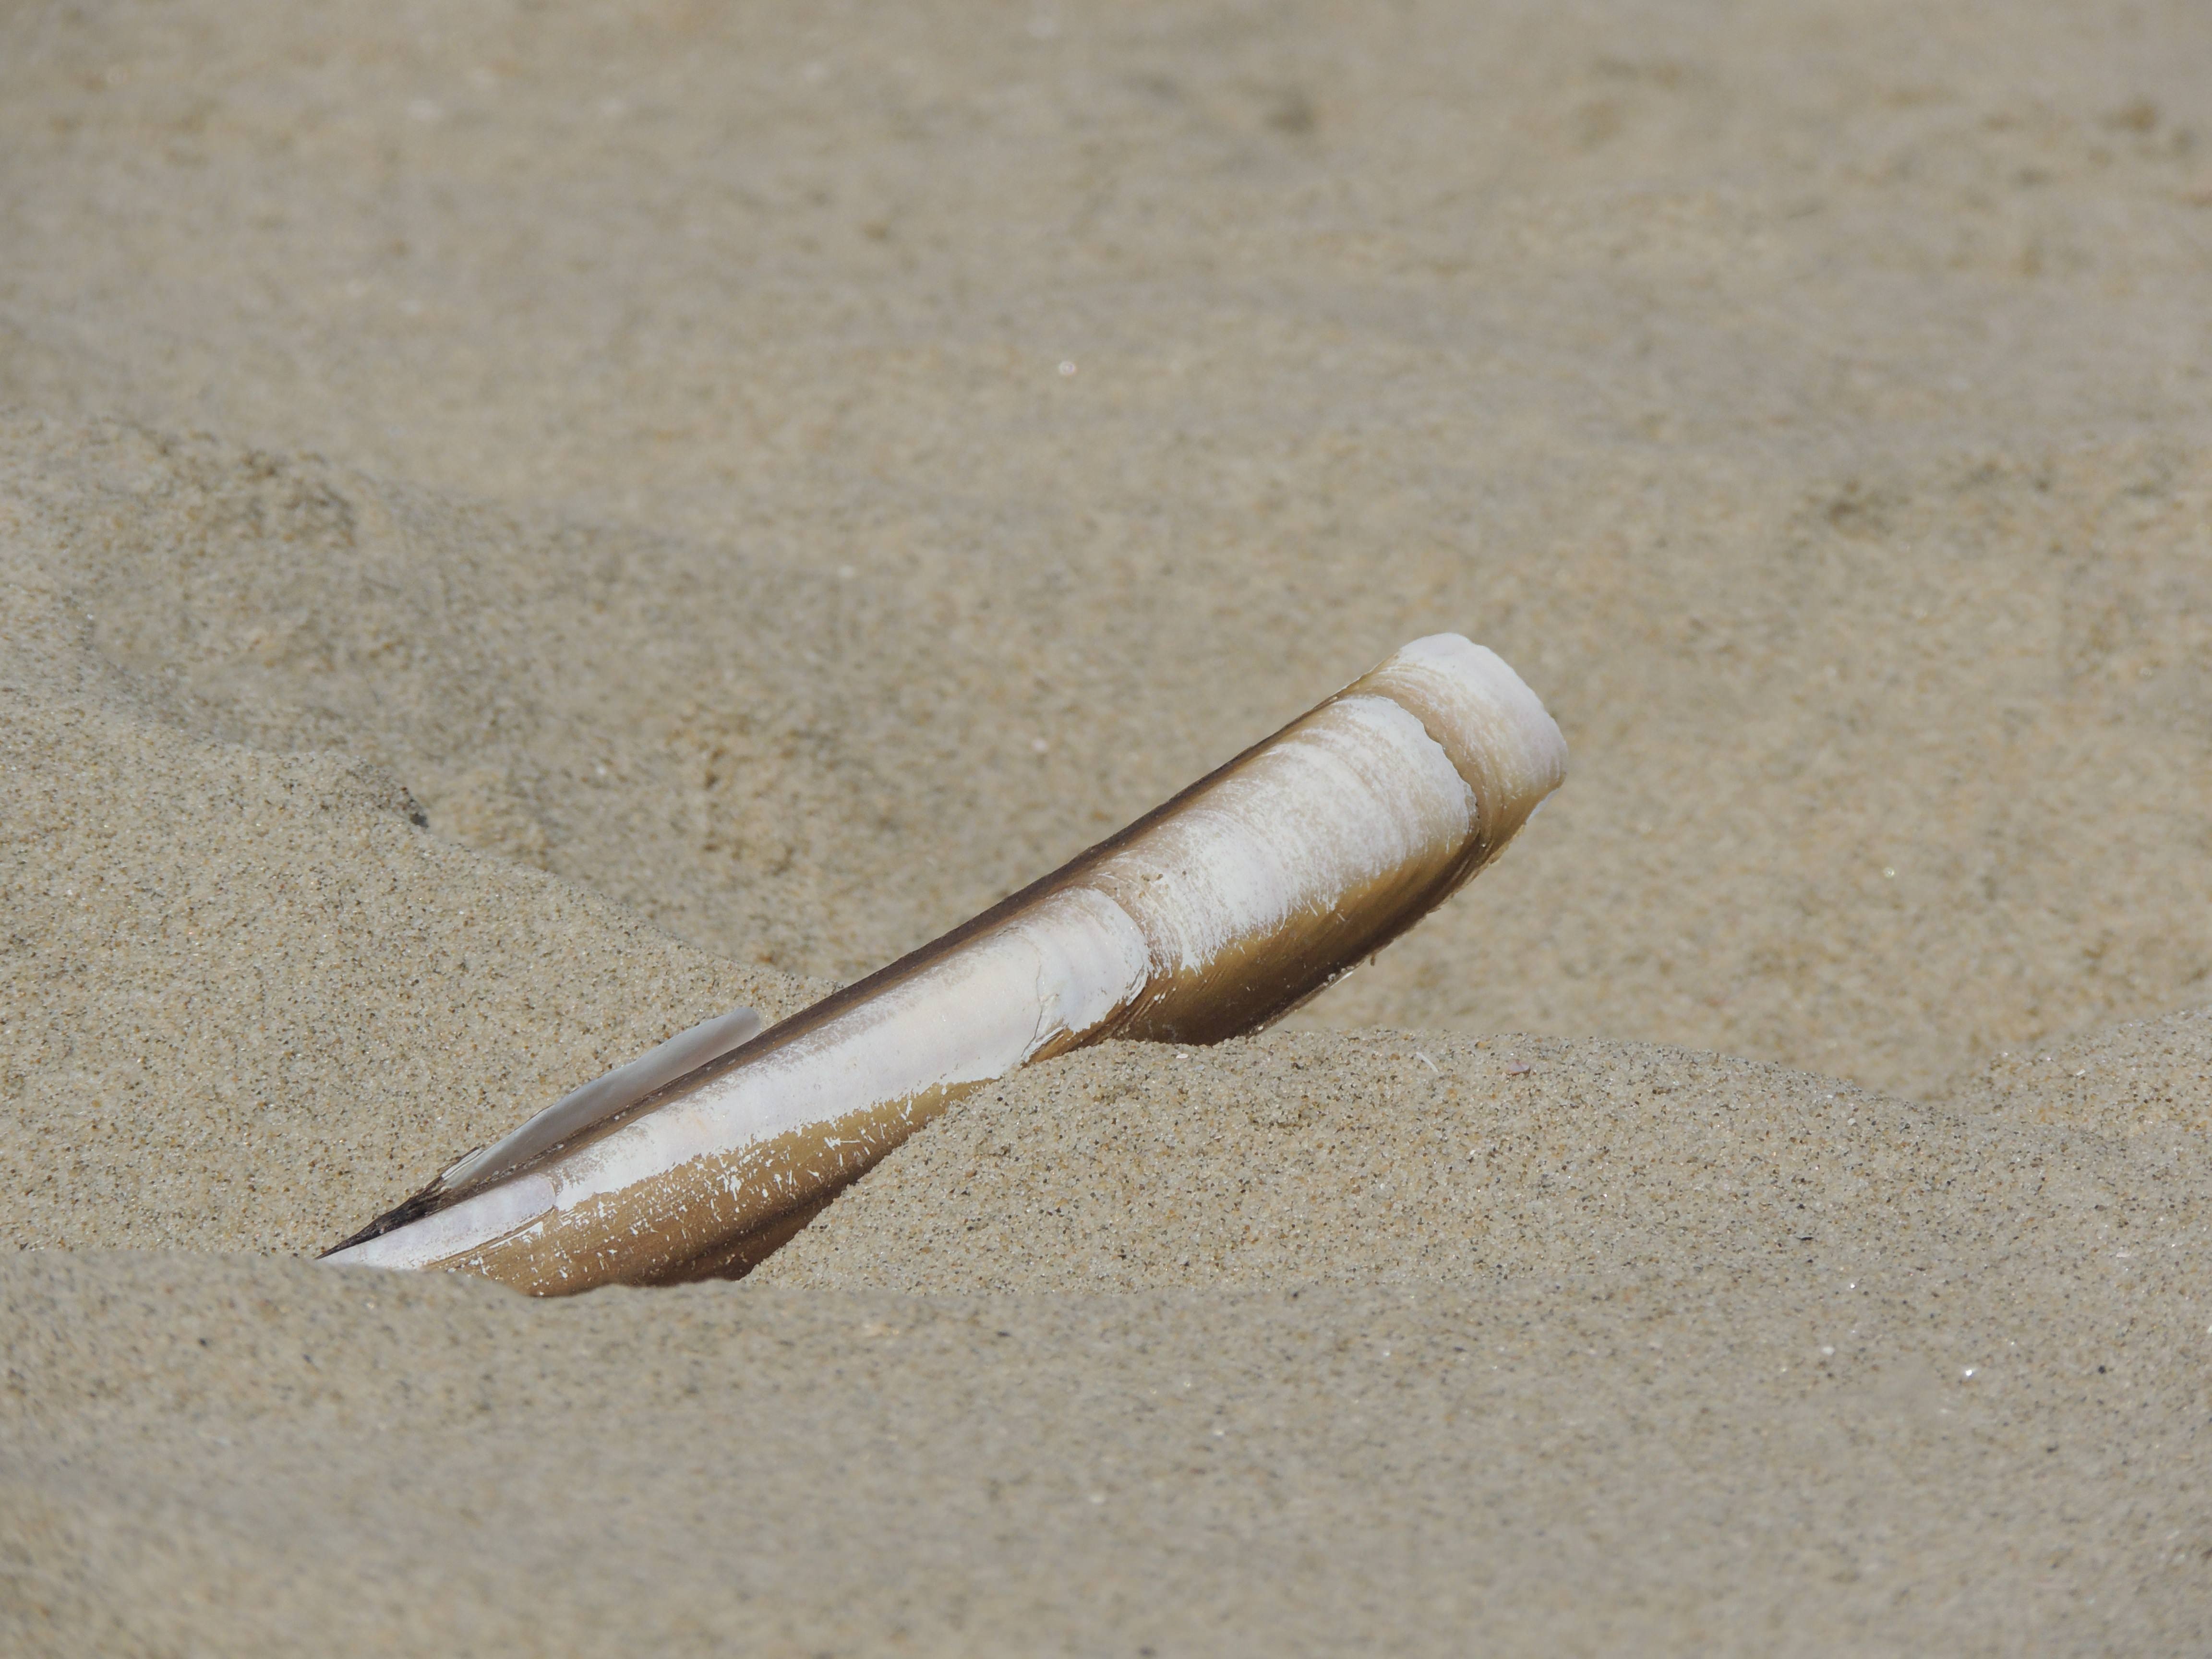
hand, beach, sand, wood, horn, weapon, shell, close up, gun accessory